List of Al-Duhail SC players

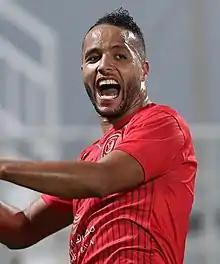
Youssef El-Arabi.

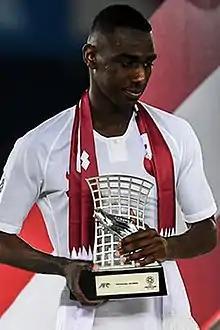
Almoez Ali.

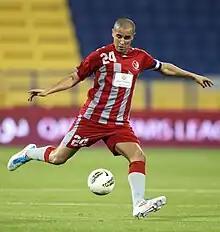
Madjid Bougherra.

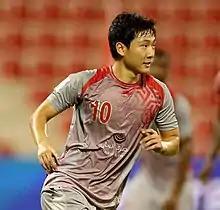
Nam Tae-hee.

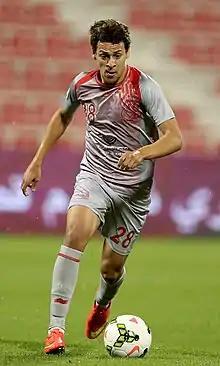
Youssef Msakni.

Nationalities are indicated by the corresponding FIFA country code.